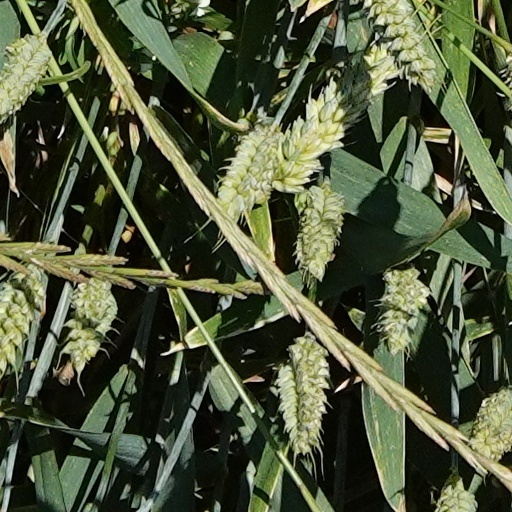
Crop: wheat